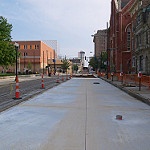
Label: non_damage_buildings_street